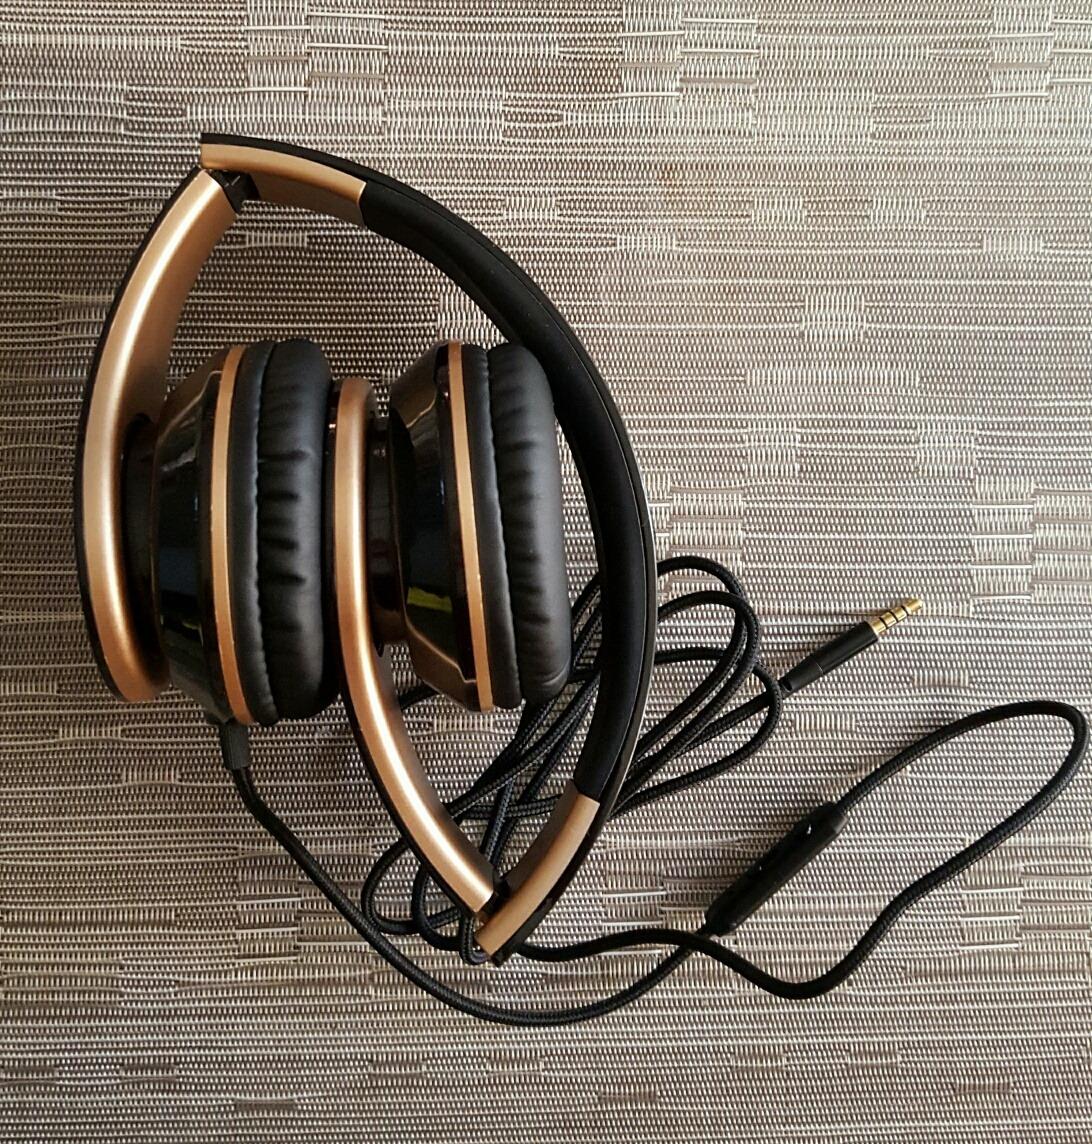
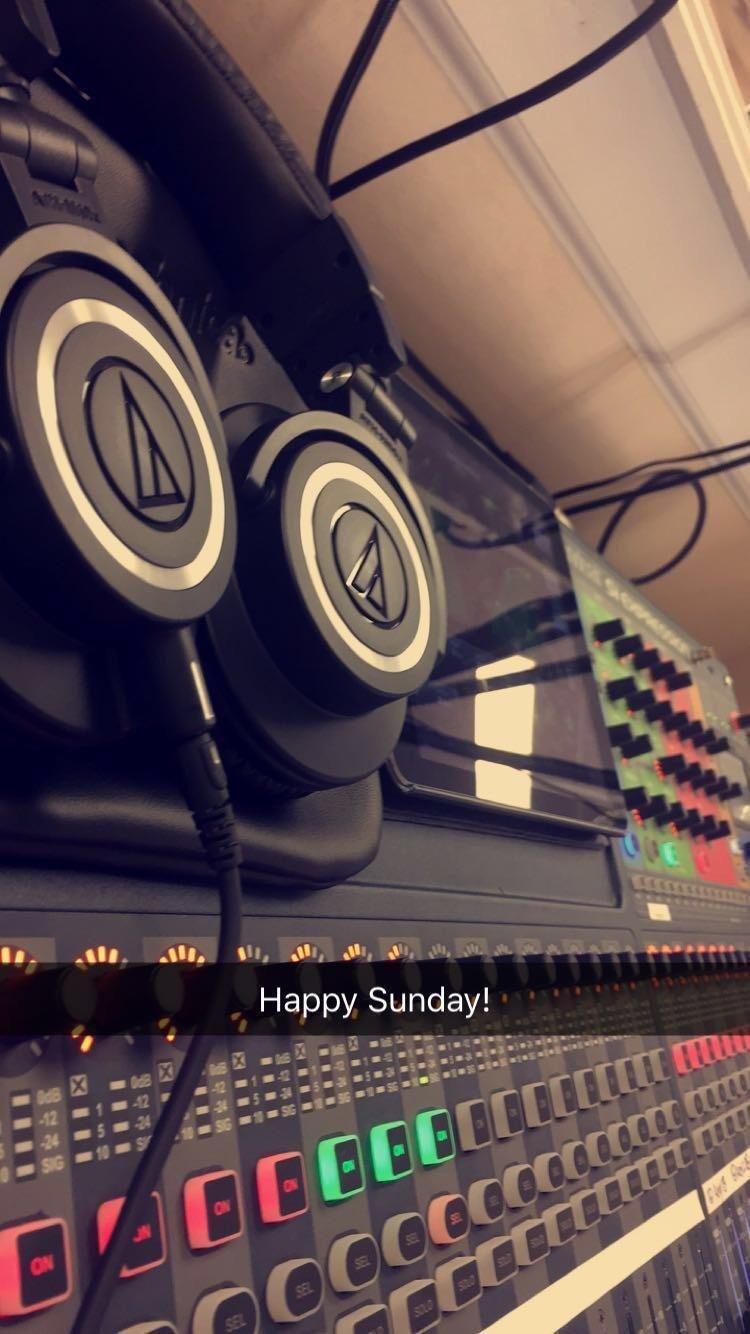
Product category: headphones
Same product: no